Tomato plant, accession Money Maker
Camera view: horizontal (90 deg, fisheye); turntable rotation: 90 degrees
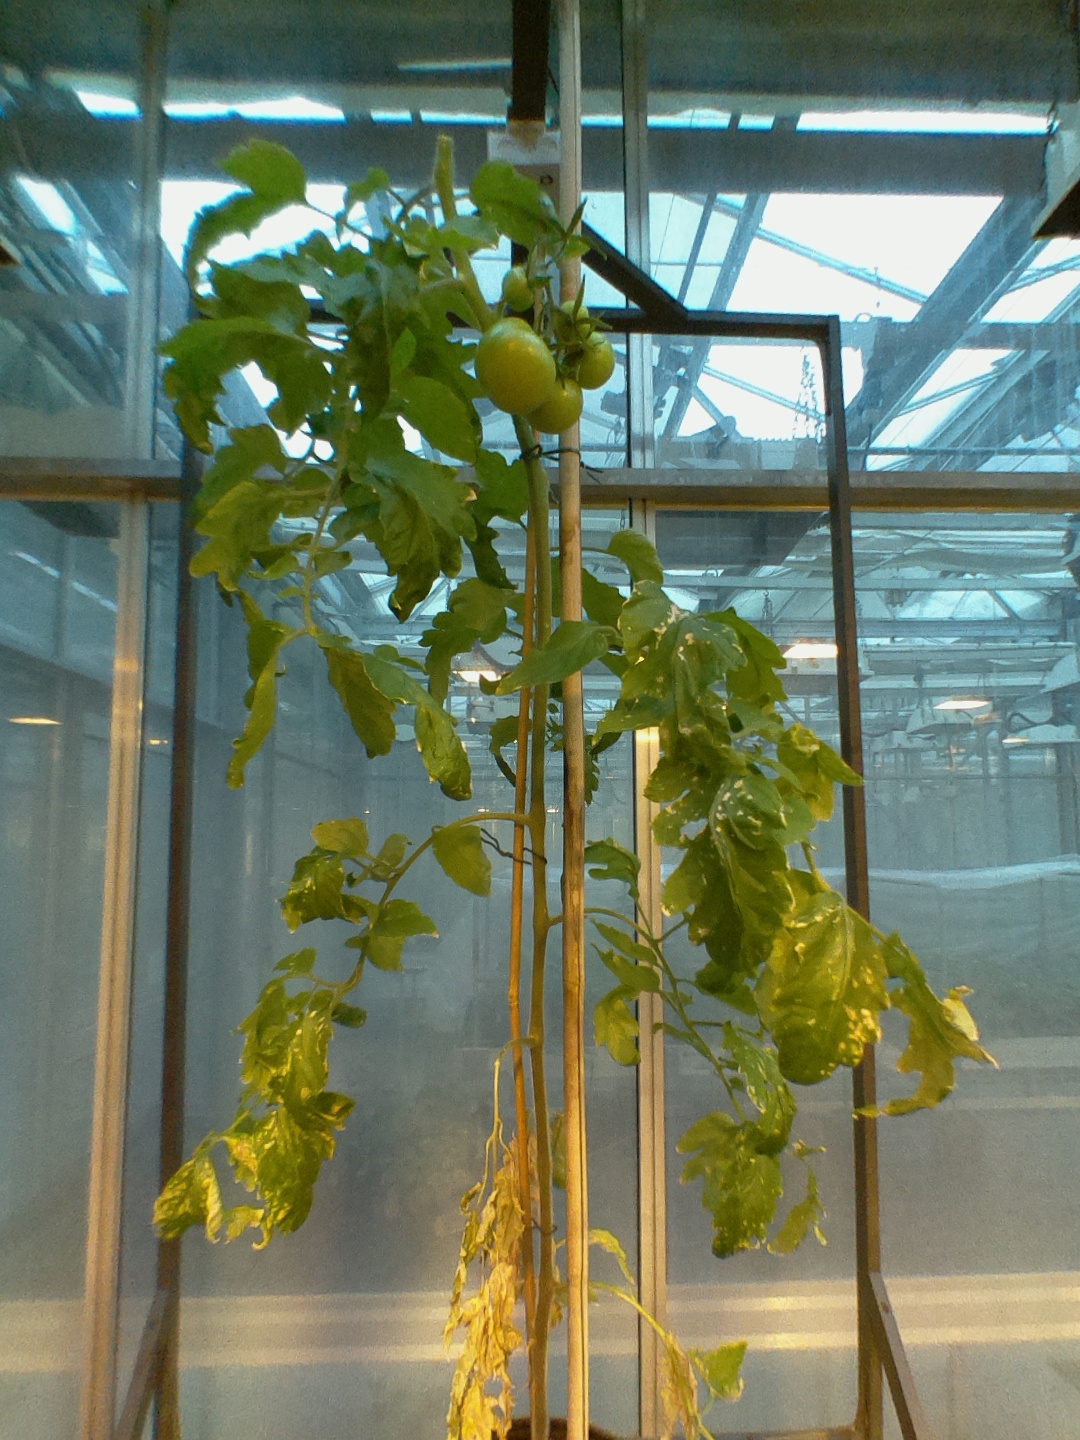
BBCH growth stage 76: 60%-70% of final fruit size